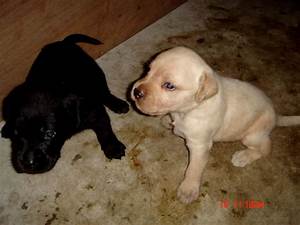
Label: dog